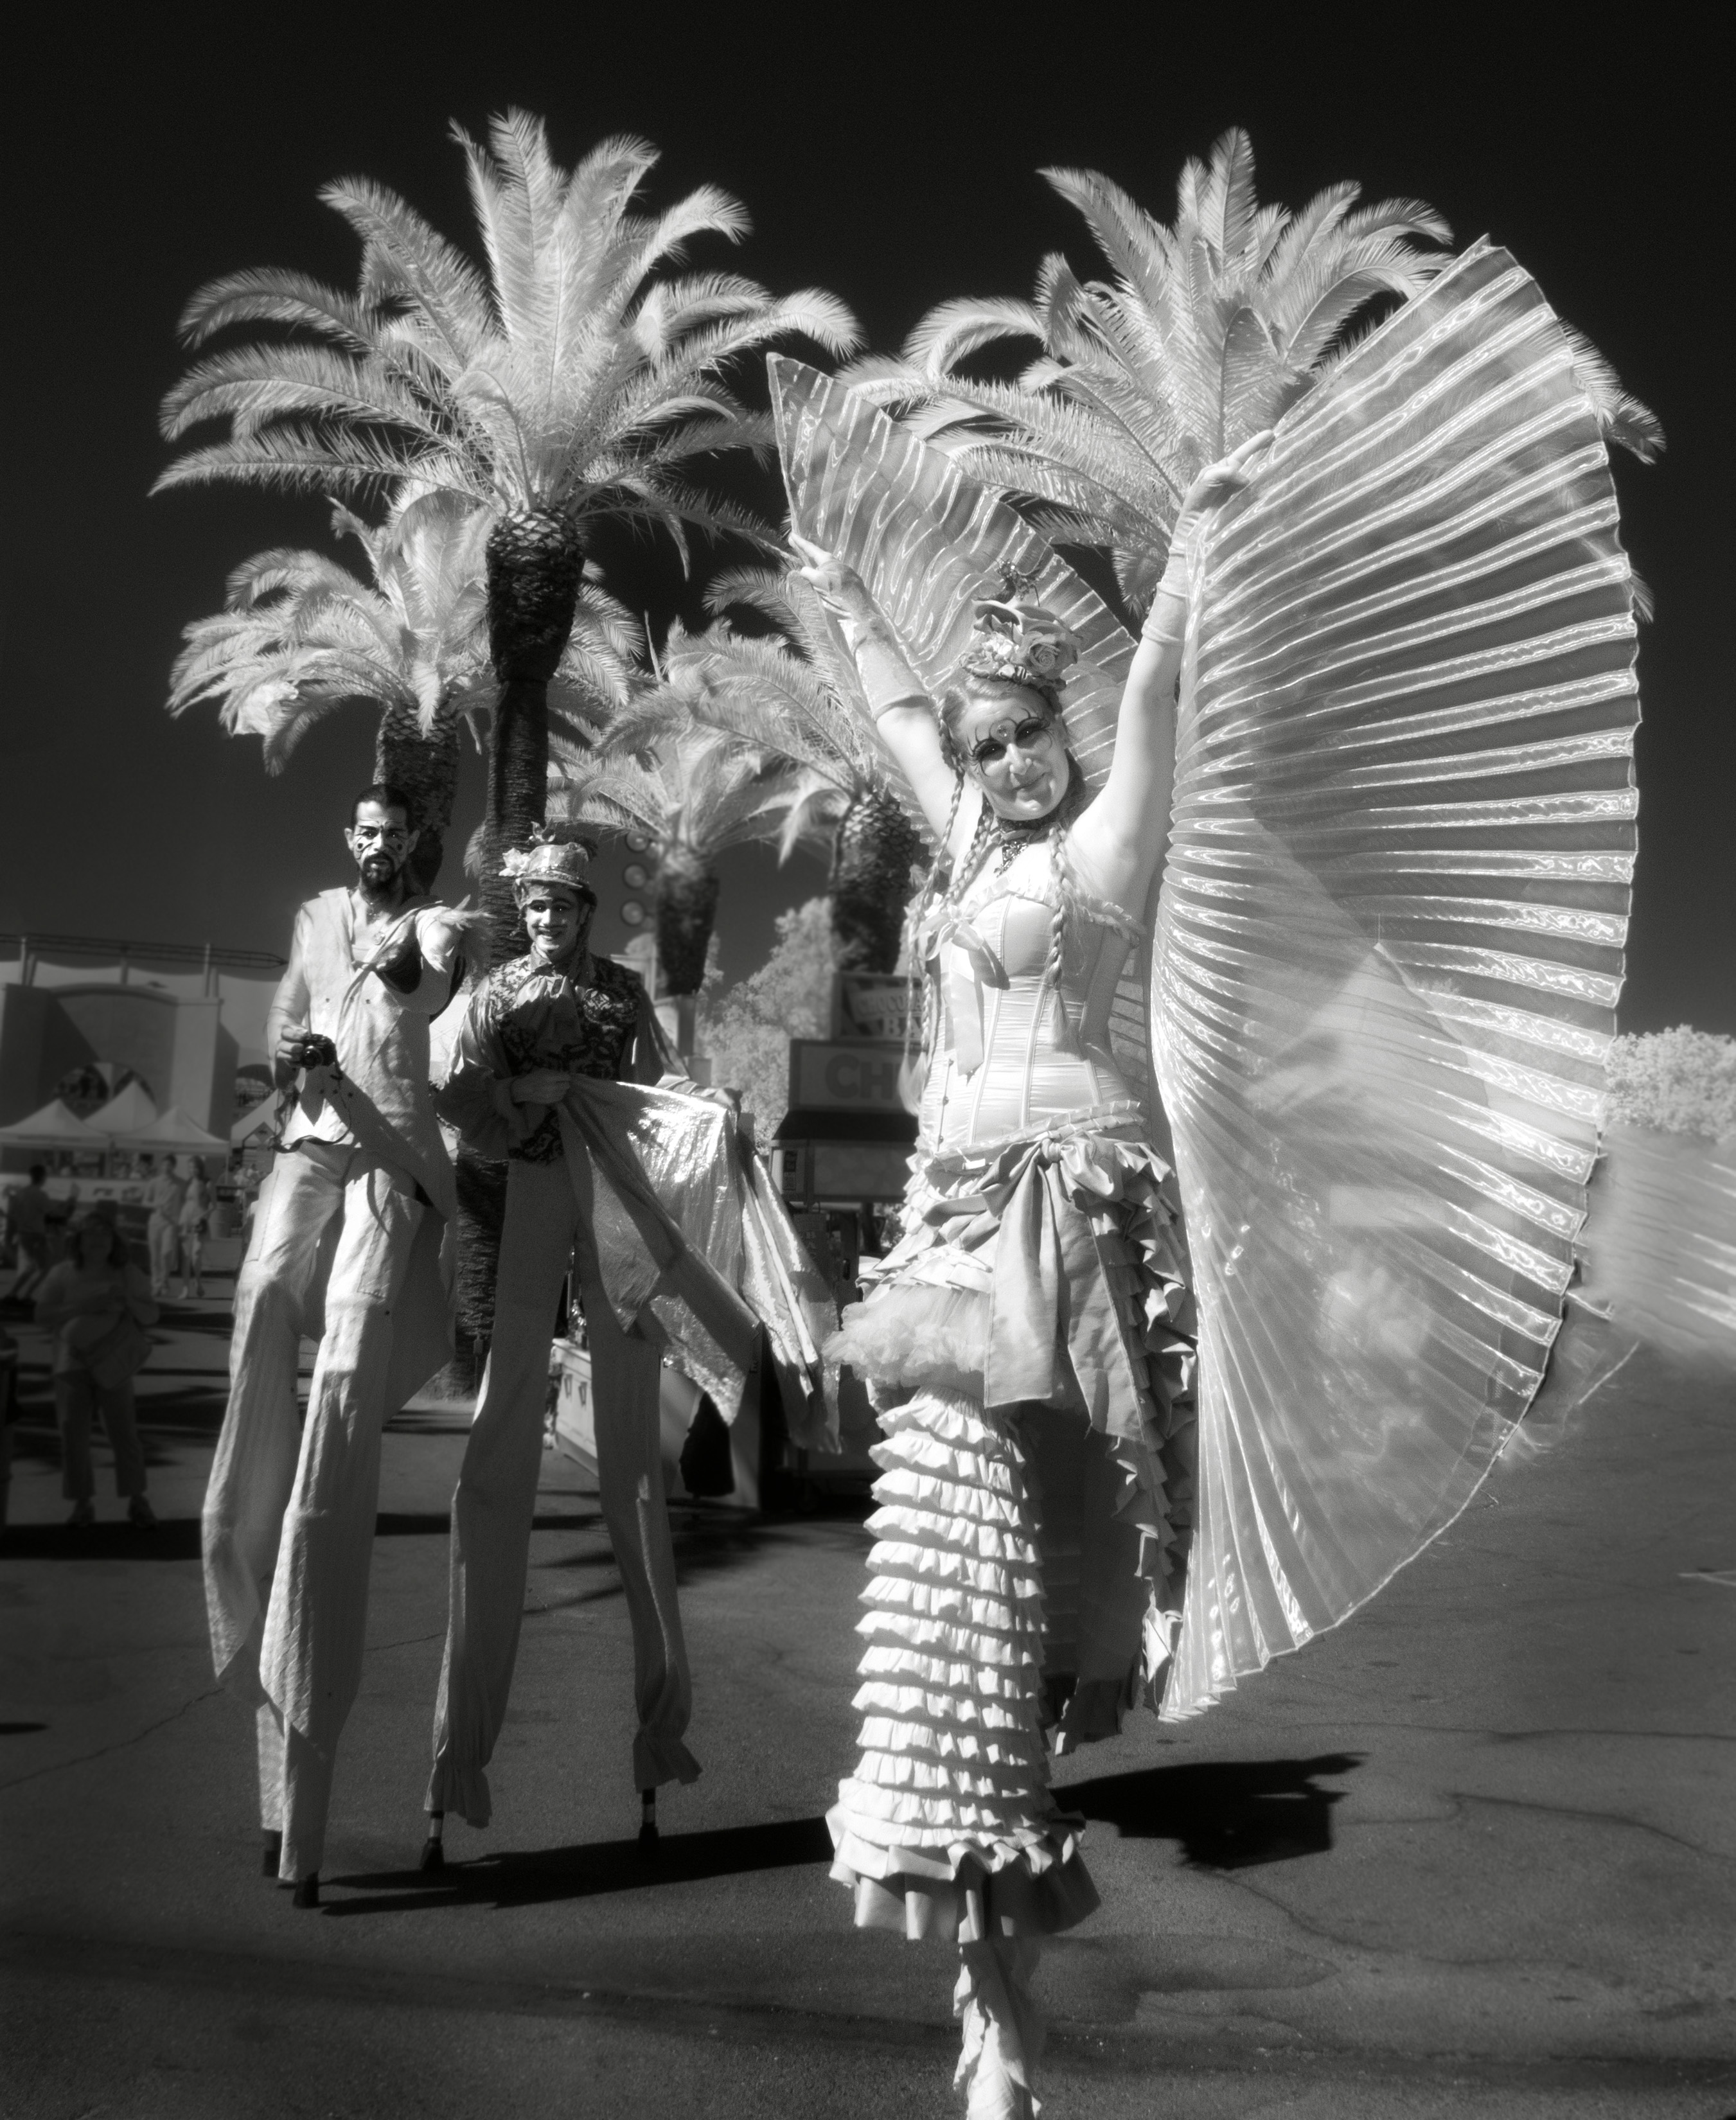
black and white, white, dance, shadow, usa, monochrome, performance art, festival, flare, sports, event, us, ca, tradition, midway, entertainment, sacramento, infrared, statefair, calexpo, californiastatefair, performing arts, stiltcircus, monochrome photography